K. K. Downing

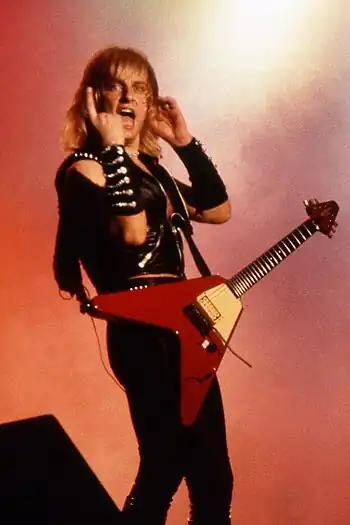
Downing in 1984

Downing officially left Judas Priest on 20 April 2011, citing "an on-going breakdown in working relationships between myself, elements of the band and management for some time." He stated that there were at least "21 reasons" why he left, but refused to go into specific detail; however, he did express disappointment in the band's live performance and thought it could have been better. Judas Priest had since continued with Richie Faulkner as his replacement.